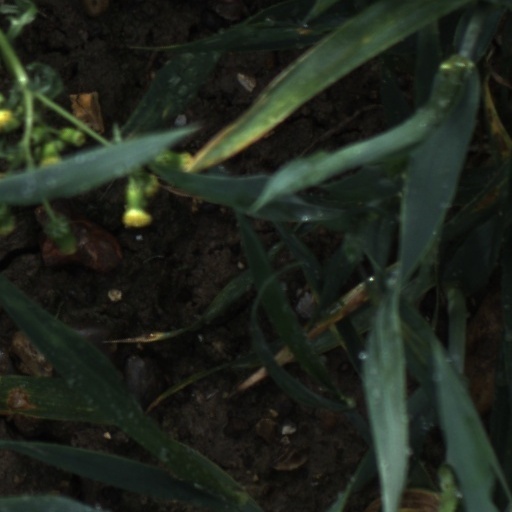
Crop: wheat